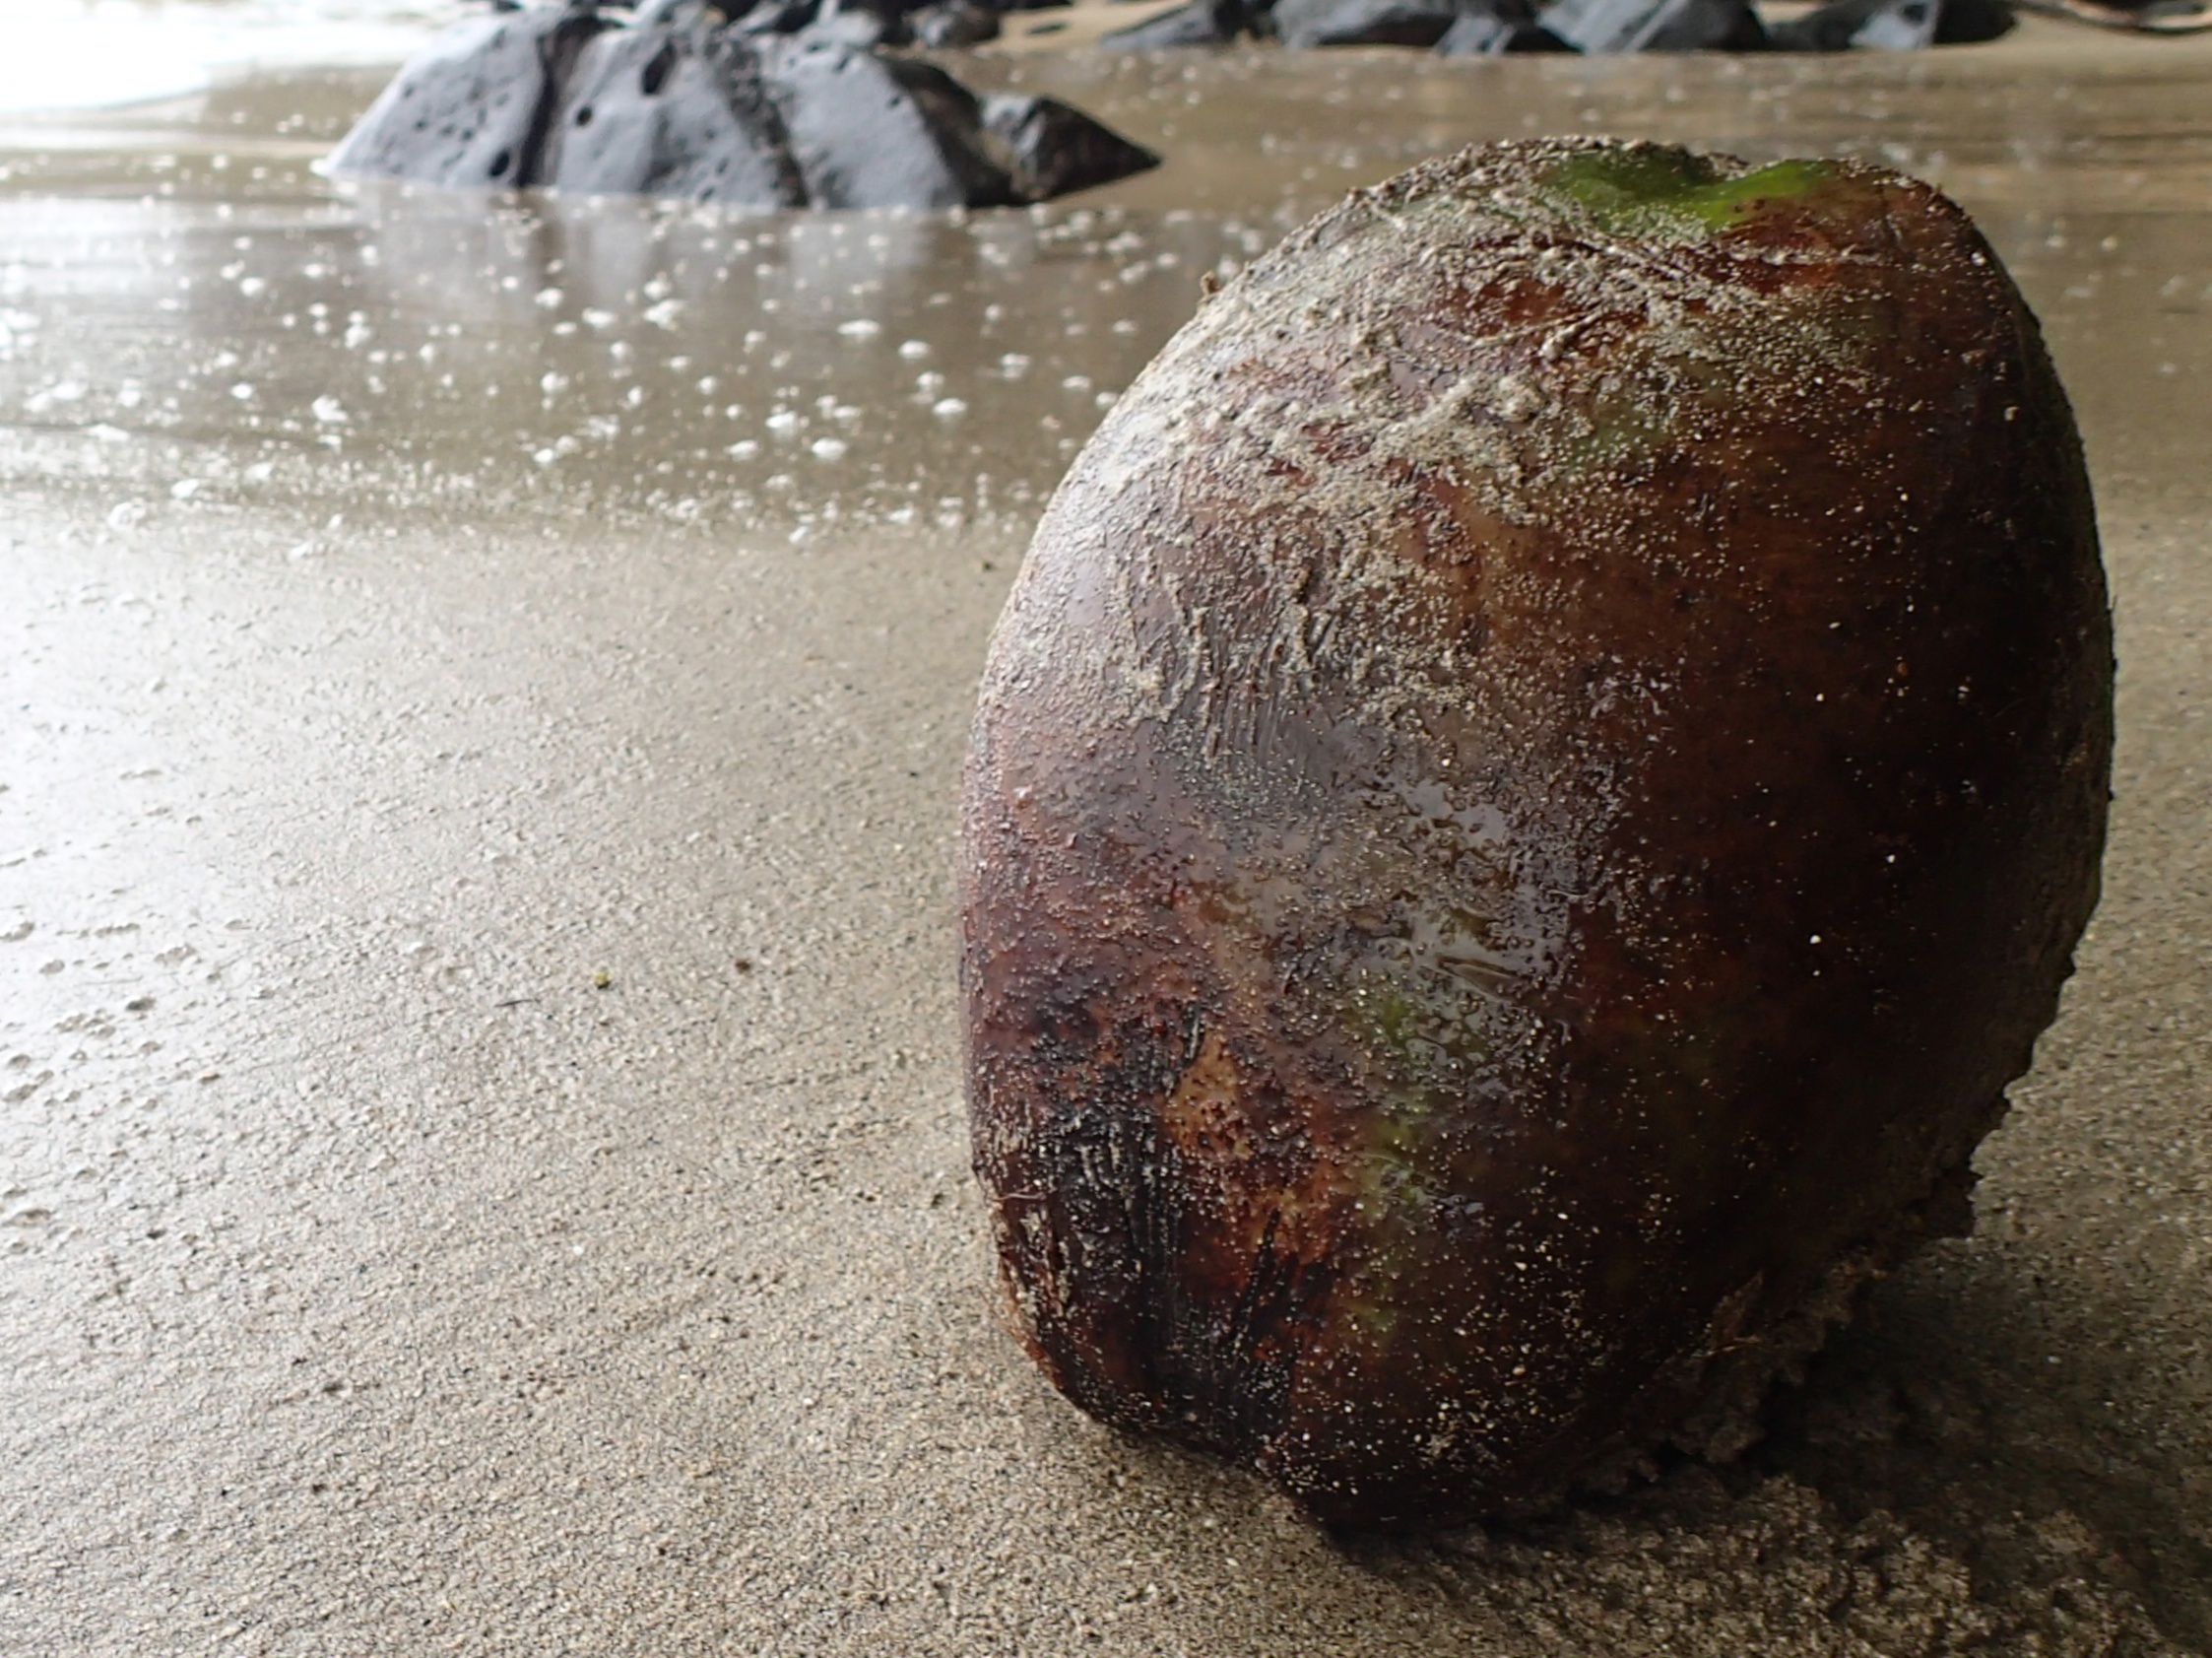
food, produce, coconut